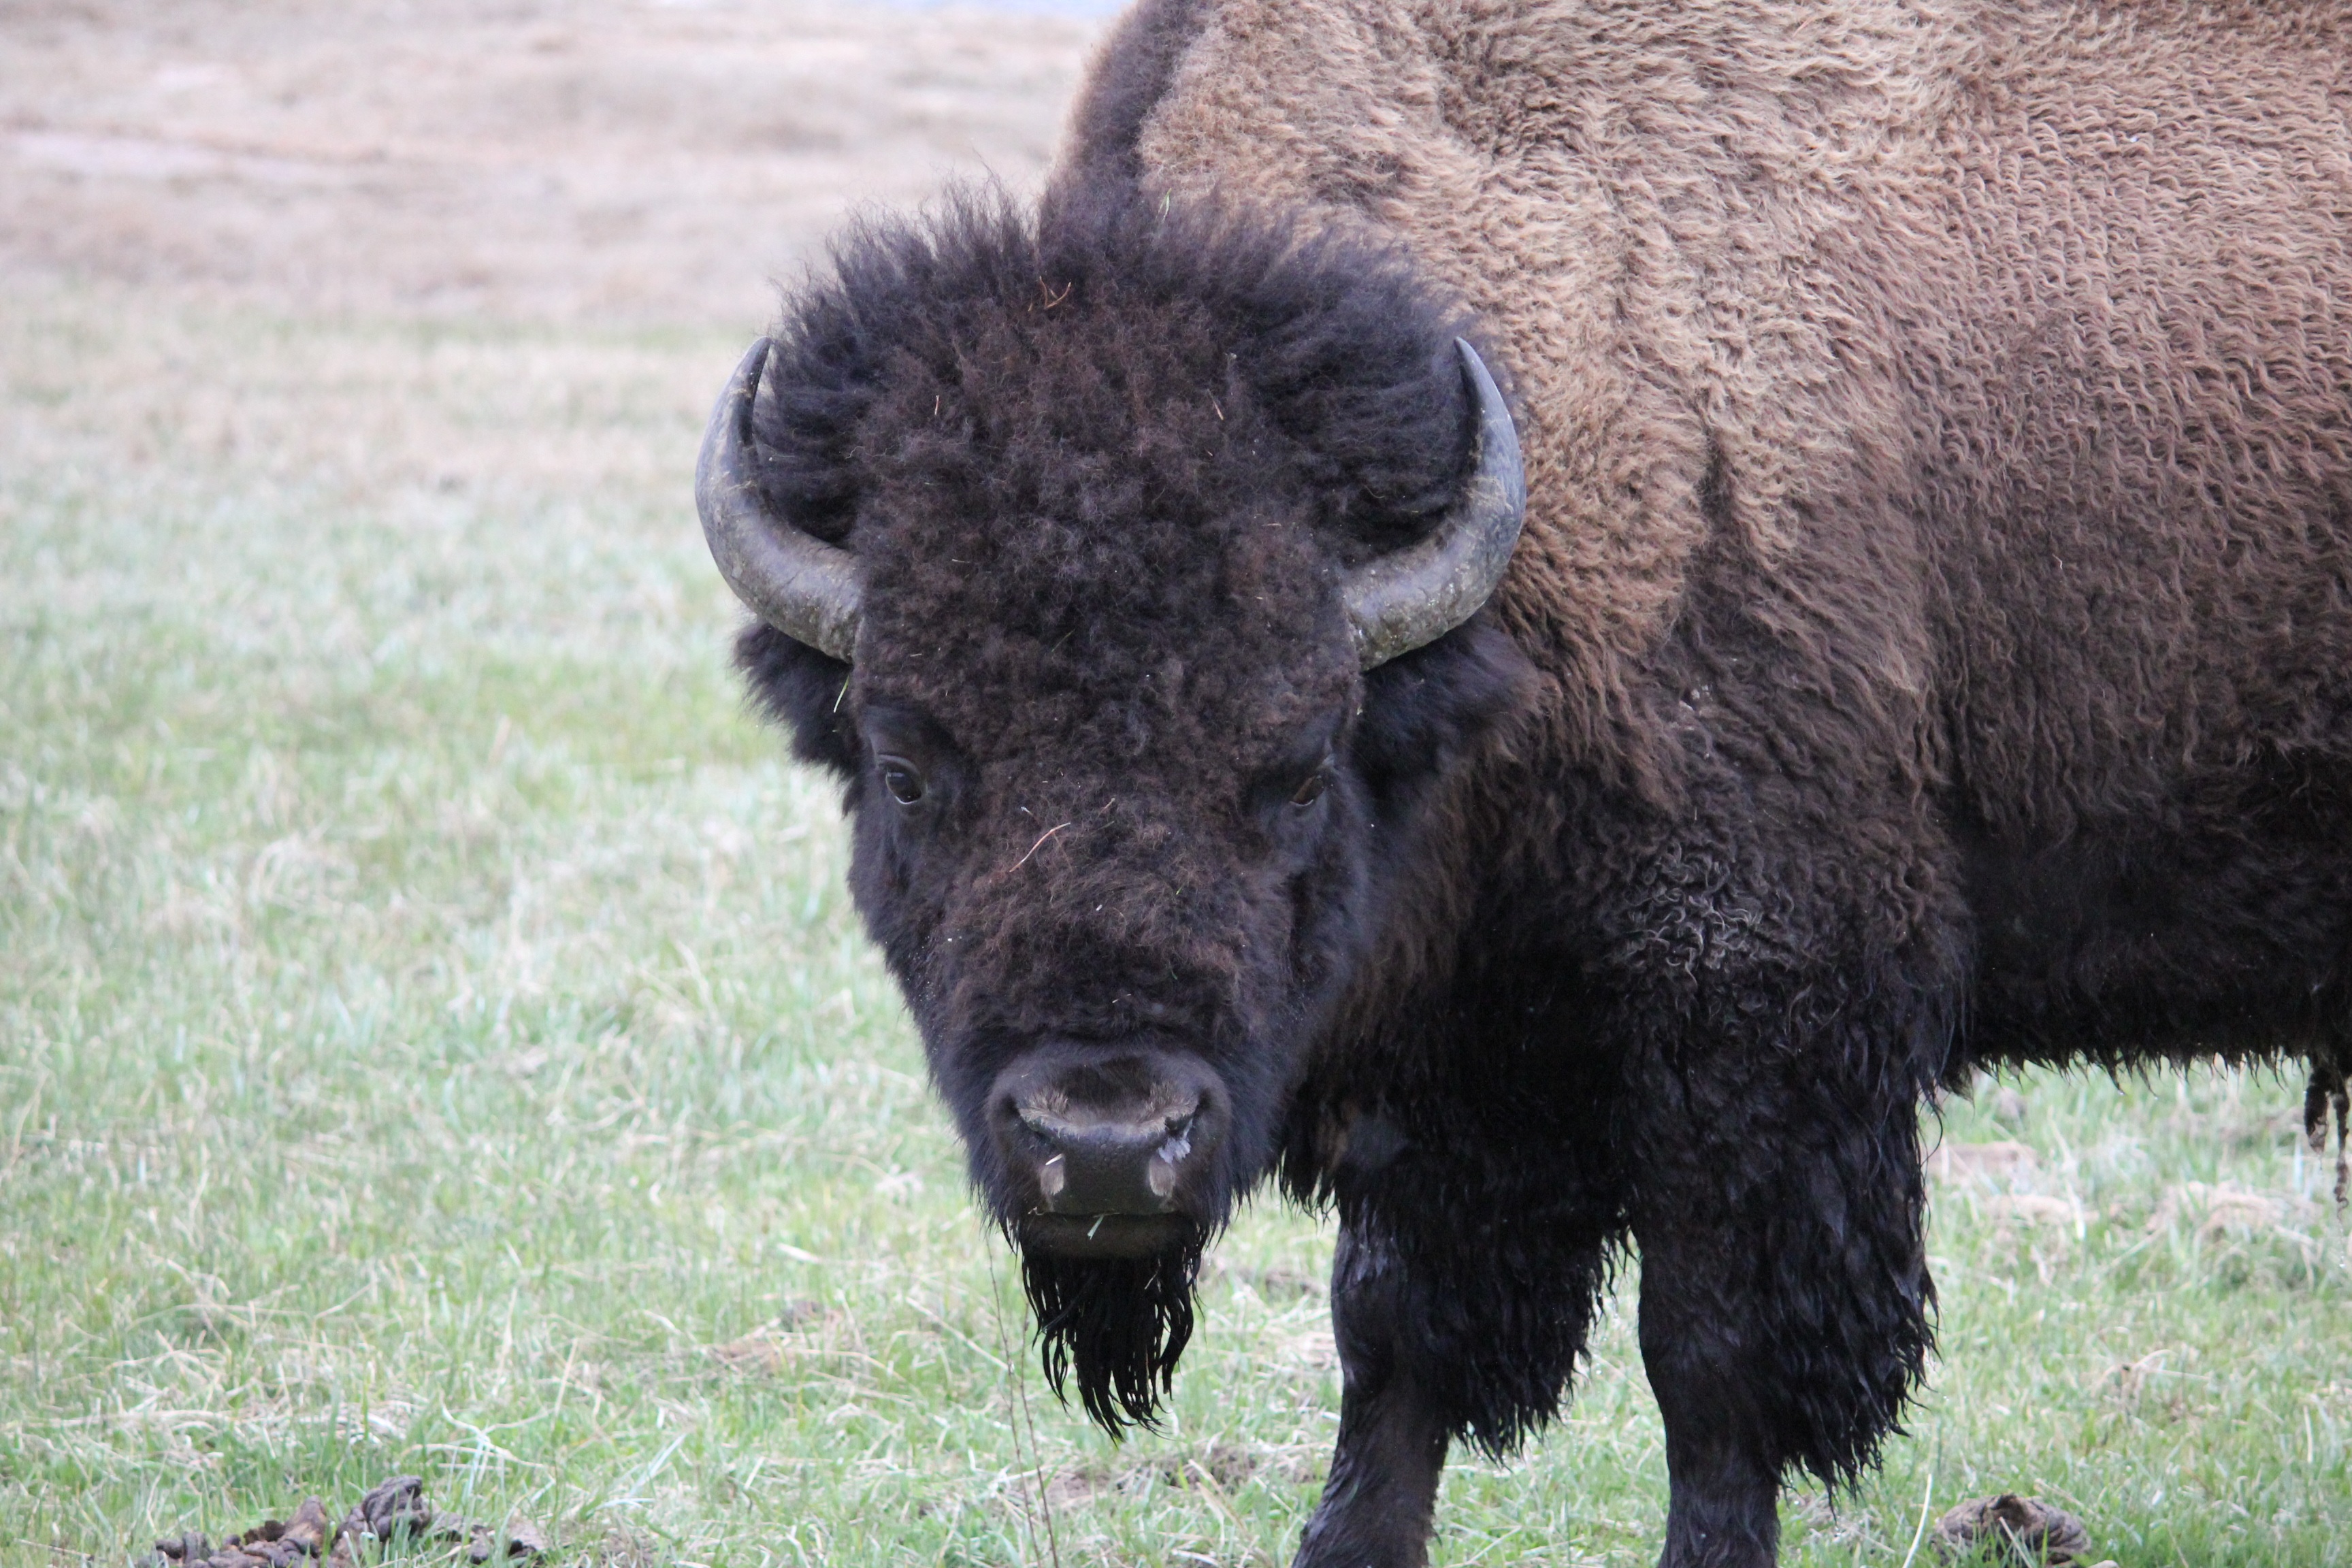
wildlife, food, spring, pasture, grazing, mammal, fauna, animals, vertebrate, bison, yak, cattle like mammal, cow goat family, muskox